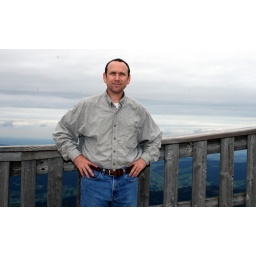
Thunderbird alumni take a train into the mountains near Bad Ischl, Austria, on Sept. 18, 2010.